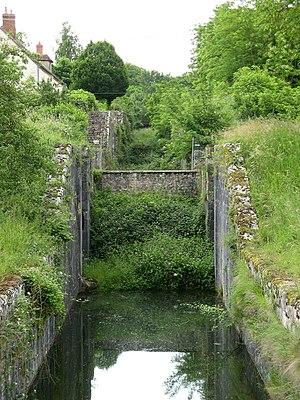
Latitude 47 47 34.2 N This building is indexed in the Base Mérimée, a database of architectural heritage maintained by the French Ministry of Culture,